Ernest Dichmann Peek

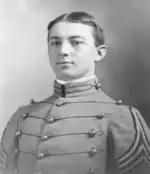
At West Point in 1901

Peek was born on November 19, 1878, in Oshkosh, Wisconsin. Peek graduated fourth in his class at the United States Military Academy on February 18, 1901, and joined the Corps of Engineers. Then he served in Philippines during the Philippine Insurrection, where he was assigned to the road and wharf construction units. Peek was decorated with the Silver Star for gallantry in action against the Moros during this service.